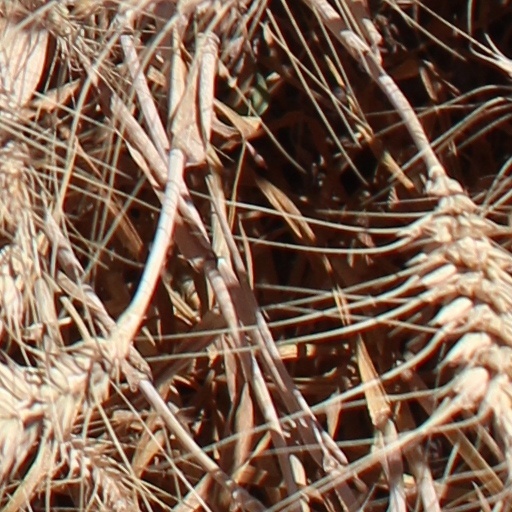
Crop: wheat